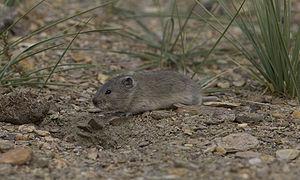
Le genre Alticola regroupe des campagnols, petits rongeurs de la famille des cricétidés. Ces Campagnols des montagnes ne doivent pas être confondus avec le Campagnol de Martino appelée aussi « Campagnol de montagne ».